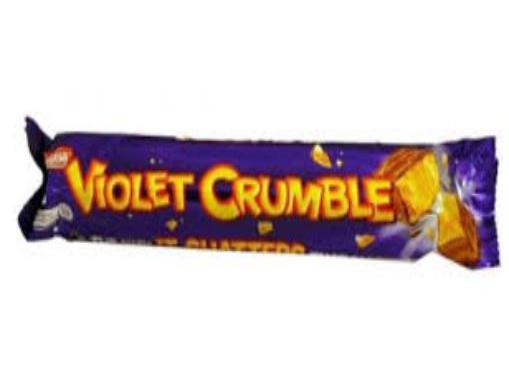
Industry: Food